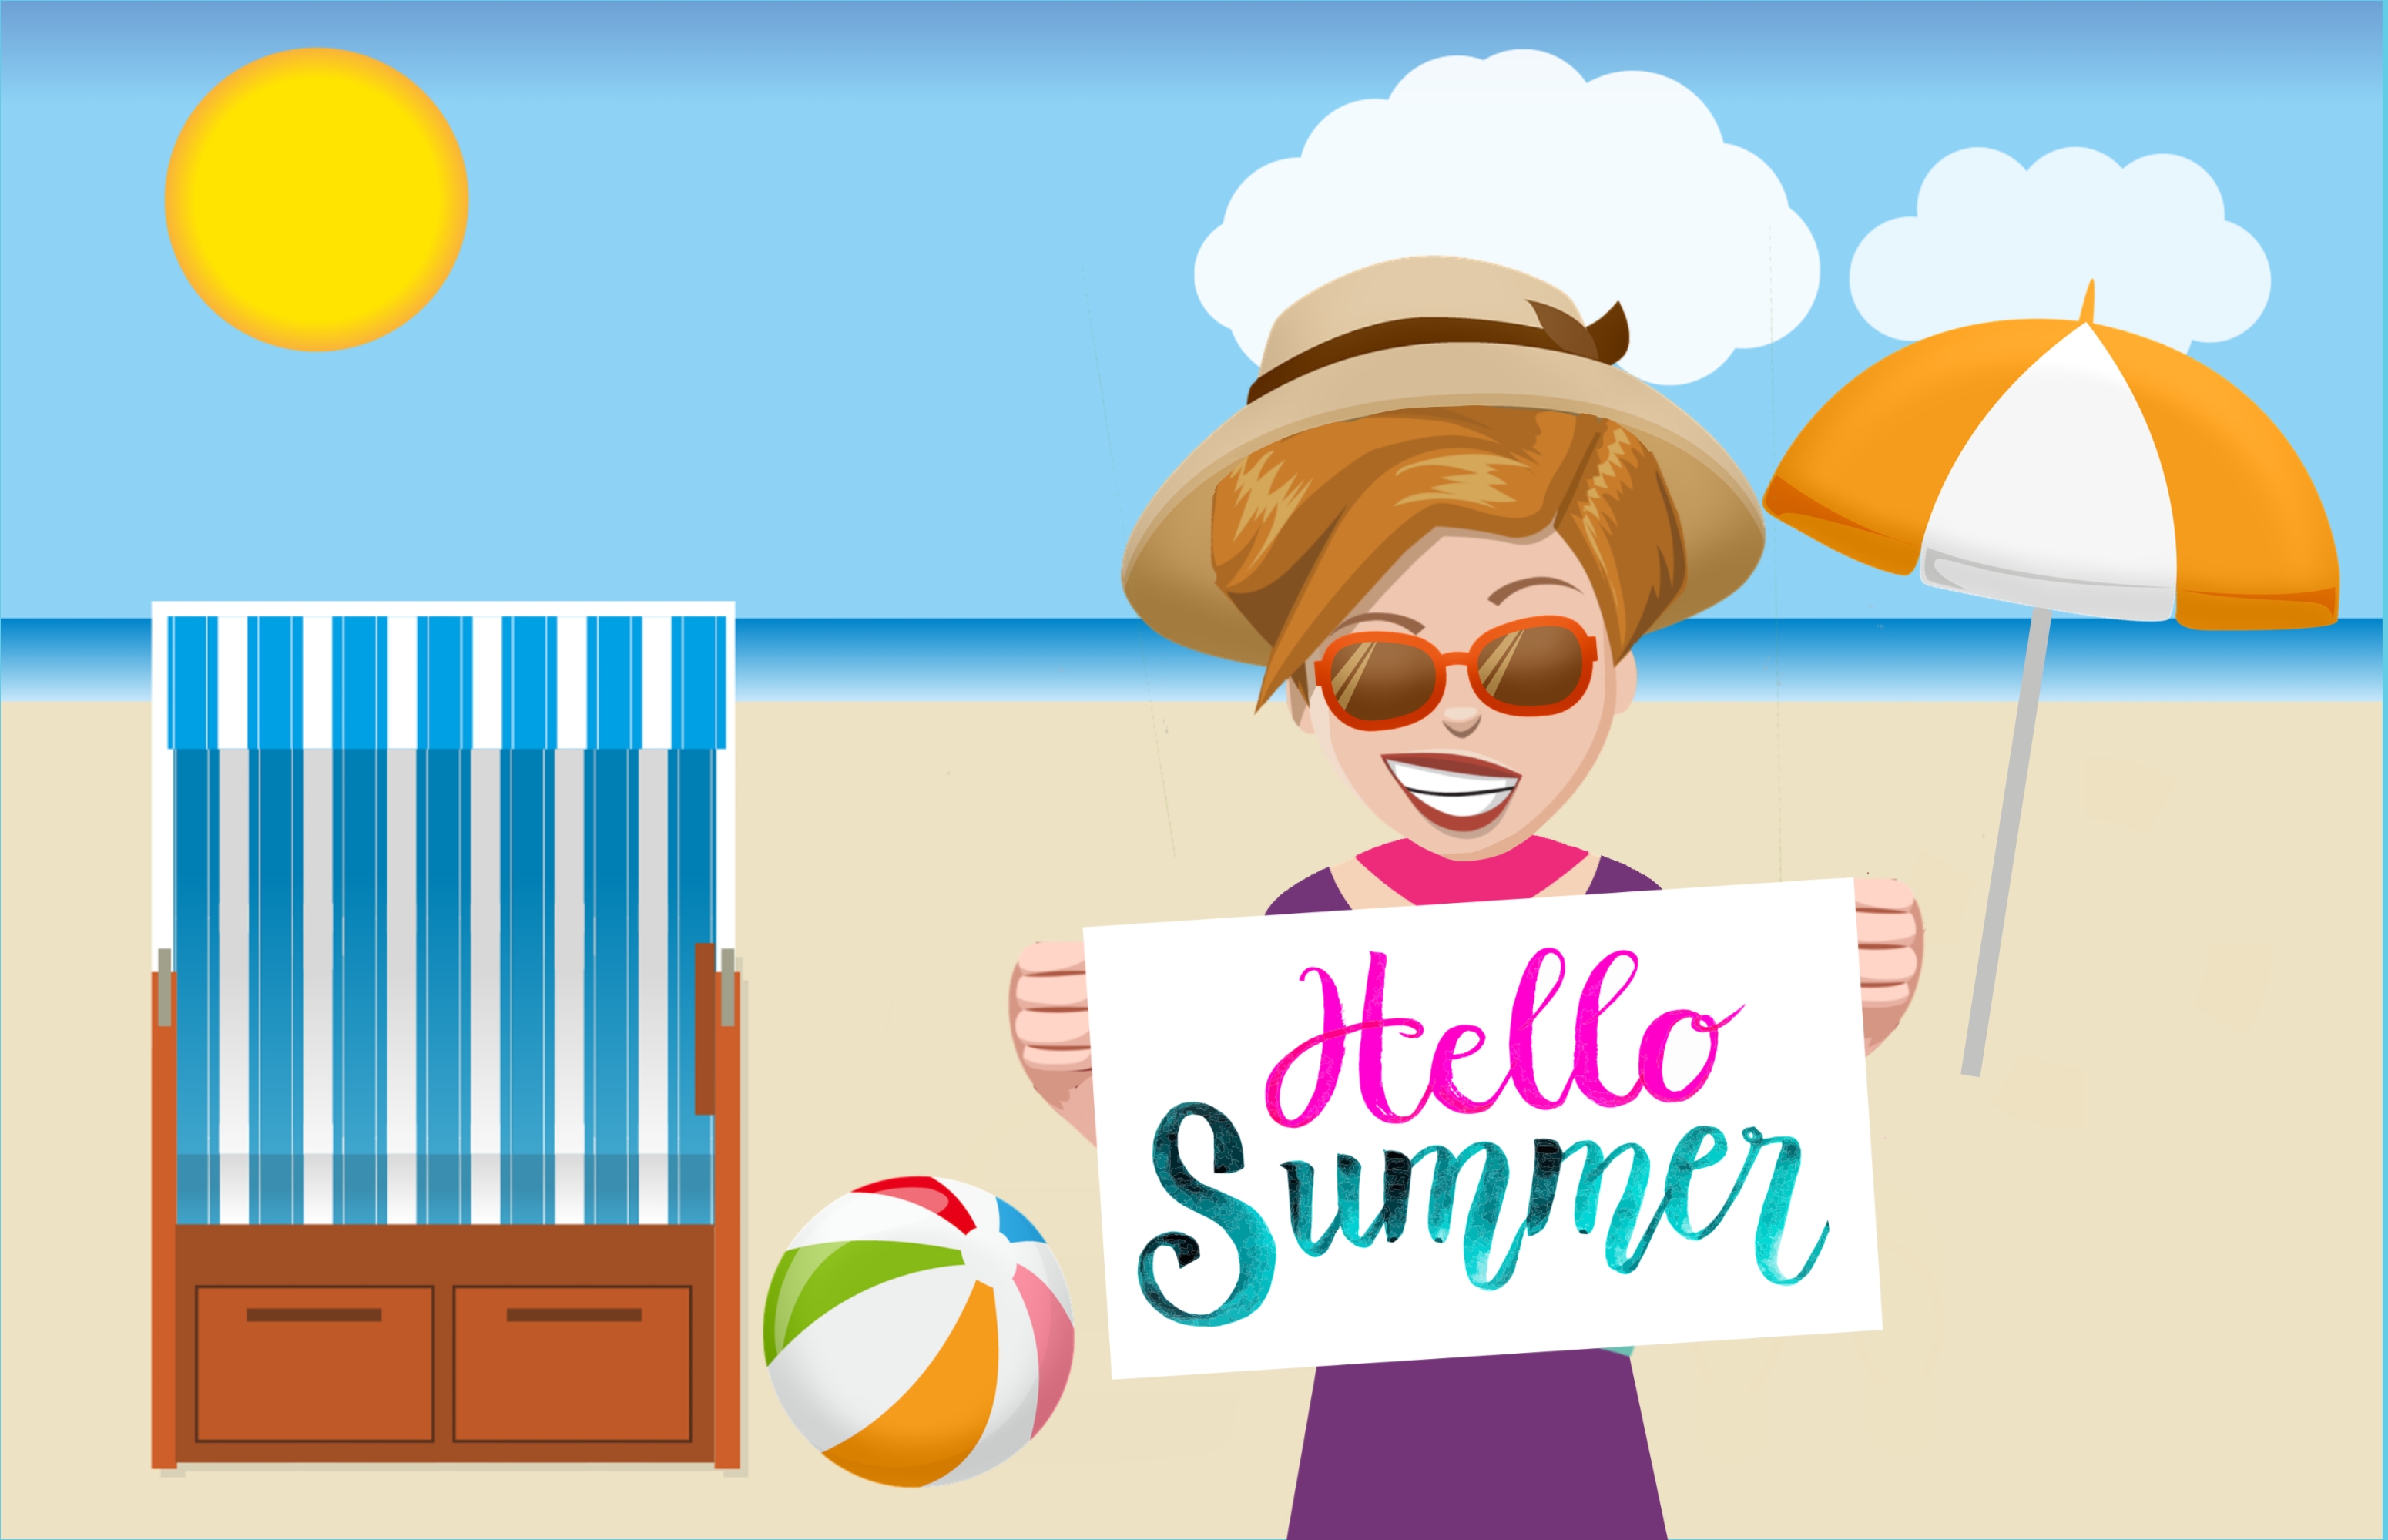
hello summer, woman, beach, sea, hat, travel, sunglasses, tropical, relaxation, ball, umbrella, sun, vacation, coastline, sand, smiling, tourism, girl, outdoor, lifestyle, holiday, sunbathing, tourist, summer, cartoon, illustration, line, clip art, graphics, graphic design, logo, art